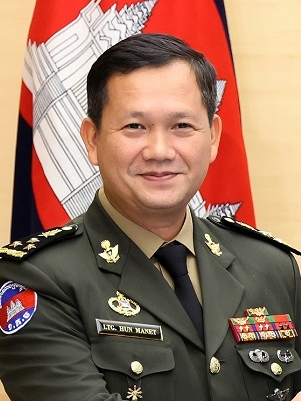
ฮุน มาแณต

| honorific_prefix = พลเอกสมเด็จมหาบวรธิบดี
| name = ฮุน มาแณต
| image = Hun Manet (2022).jpg
| caption = ฮุน มาแณต ใน พ.ศ. 2565
| native_name = ហ៊ុន ម៉ាណែត
| office = นายกรัฐมนตรีกัมพูชา
| term_start = 22 สิงหาคม พ.ศ. 2566
| predecessor = ฮุน เซน
| office1 = สมาชิกรัฐสภากัมพูชา
| term_start1 = 21 สิงหาคม พ.ศ. 2566
| constituency1 = พนมเปญ
| birth_place = อำเภอเมโมต จังหวัดกำปงจาม กัมพูชาประชาธิปไตย
| nationality = ชาวเขมร|เขมร
| education = วิทยาลัยการทหารสหรัฐ (วิทยาศาสตรบัณฑิต|วท.บ.)มหาวิทยาลัยนิวยอร์ก (ศิลปศาสตรมหาบัณฑิต|ศศ.ม)มหาวิทยาลัยบริสตอล (ปรัชญาดุษฎีบัณฑิต|ปร.ด.)
| party = พรรคประชาชนกัมพูชา
| spouse = ปึจ จันท์โมนี
| parents = ฮุน เซนบุน รานี
| relations = ฮุน มานิต (น้องชาย)ฮุน มานี (น้องชาย)
| module = Infobox military person|embed=yes
|branch = ไฟล์:Emblem of Royal Cambodian Army.png|25px กองทัพบกกัมพูชา
|serviceyears = 2538–2566
|rank = ไฟล์:Cambodian Army OF-09.svg|15px ยศทหารกองทัพกัมพูชา|พลเอก
|commands = ผู้บัญชาการกองทัพบกกัมพูชาหน่วยอารักขานายกรัฐมนตรี คณะเสนาธิการร่วมกองทัพบกกัมพูชา หน่วยรบต่อต้านการก่อการร้ายแห่งชาติ
|battles = กรณีพิพาทพรมแดนไทย–กัมพูชา
|awards = ไฟล์:KHM Ordre Royal du Cambodge - Grand Croix BAR.png|25px เครื่องอิสริยยศพระราชาณาจักรกัมพูชา|เครื่องอิสริยยศพระราชาณาจักรกัมพูชา ชั้นมหาเสรีวัฒน์เหรียญผู้ป้องกันชาติ
| monarch = พระบาทสมเด็จพระบรมนาถ นโรดม สีหมุนี
พลเอก 'ฮุน มาแณต' ลูกชายคนโต 'ฮุน เซน' เลื่อนขั้นเป็นพลเอก สื่อต่างชาติมองปูทางสืบทอดอำนาจ ฮุน มาแณต (, "หุนฺ มาแณตฺ"; เกิด 20 ตุลาคม พ.ศ. 2520) หรือบรรดาศักดิ์ว่า สมเด็จมหาบวรธิบดี ฮุน มาแณต (, "สมฺเดจฺมหาบวรธิบดี หุนฺ มาแณตฺฯ") เป็นนายทหารและนักการเมืองชาวกัมพูชา นายกรัฐมนตรีกัมพูชาคนปัจจุบัน อดีตผู้บัญชาการทหารบกและรองผู้บัญชาการทหารสูงสุดกัมพูชา เป็นบุตรคนที่สองในจำนวนหกคนของฮุน เซน อดีตนายกรัฐมนตรี และ ประธานองคมนตรีแห่งราชอาณาจักรกัมพูชา คนปัจจุบัน กับบุน รานี
== ประวัติ ==
ฮุน มาแณต เกิดวันที่ 20 ตุลาคม พ.ศ. 2520 ที่หมู่บ้านเกาะทมา อำเภอเมโมต จังหวัดกำปงจาม ในช่วงที่เขมรแดงปกครองกัมพูชา โดยเป็นบุตรคนที่สองจากทั้งหมดหกคนของฮุน เซน และบุน รานี เขาสืบเชื้อสายกัมพูชาเชื้อสายจีน|จีนแต้จิ๋วจากฮุน เนียง ผู้เป็นปู่Forest (2008), p. 178 "Sino-khmer originaire du district de Krauch Chmar 140, Hun Sèn descend par ses grands-parents paternels d'une famille de propriétaires terriens qui paraît correspondre au stéréotype du Chinois – téochiew ? – implanté en zone rurale, c'est-à-dire aisée mais sans pouvoir administratif. Par sa mère, il descendrait inversement d'une tête de réseau....."Time (magazine)|Time, Volume 136 (1990), p. 329 Beijing has not softened its hostility toward Hun Sen, but there are subtle signs that China may yet shift its position. Some officials now mention that Hun Sen's grandfather was Chinese, seeming to hint at the possibility of a new.... ในคืนวันเกิด มีแสงสว่างส่องผ่านหลังคาบ้าน ซึ่งฮุน เซน เชื่อว่าบุตรคนนี้เกิดจากอำนาจของสิ่งเหนือธรรมชาติ ที่ได้รับการบูชาในบ้านเกาะทมา
ฮุน มาแณต เติบโตและได้รับการศึกษาทั่วไปในพนมเปญ Like father, like son in Cambodia และเคยเดินทางเข้ารับการศึกษาที่โรงเรียนนายร้อยพระจุลจอมเกล้าในประเทศไทยเป็นระยะเวลา 2 ปี ก่อนสำเร็จการศึกษาจากวิทยาลัยการทหารสหรัฐ (เวสต์พอยต์) เมื่อ พ.ศ. 2542 Commencement; West Point Graduates Include Ruler's Son New York Times, May 30, 1999 โดยเป็นบัณฑิตชาวกัมพูชาคนแรกของสถาบันนี้ และเป็นหนึ่งในนักเรียนนายร้อยต่างชาติเพียง 7 คนที่สำเร็จการศึกษาในปีนั้น จากนั้นได้ศึกษาต่อด้านเศรษฐศาสตร์ที่มหาวิทยาลัยนิวยอร์ก สหรัฐ|ประเทศสหรัฐจนจบปริญญาโท และในปี พ.ศ. 2551 ศึกษาต่อเศรษฐศาสตร์ที่มหาวิทยาลัยบริสตอล ประเทศอังกฤษจนจบปริญญาเอก
ฮุน มาแณต สมรสกับปึจ จันท์โมนี (, "เพชฺรฺ จันทฺมุนี") มีบุตรธิดา 3 คน
== การทำงาน ==
ฮุน มาแณต ได้เข้าร่วมกองทัพกัมพูชาในปี พ.ศ. 2538 รับราชการกองทัพกัมพูชา ยศร้อยตรี สังกัดกองพลน้อยที่ 70 ฮุน มาแณต ได้รับการประดับยศพลจัตวา เมื่อวันที่ 13 ตุลาคม พ.ศ. 2552 และเลื่อนเป็นพลตรี และดำรงตำแหน่งผู้บัญชาการกองพลน้อยที่ 70 ซึ่งมีหน้าที่ต่อต้านการก่อการร้าย Hun Sen Opens Counterterror Building VOA News, 21 April 2010 และตำแหน่งผู้บัญชาการกองกำลังพิทักษ์ผู้นำ เมื่อวันที่ 3 มกราคม พ.ศ. 2554 “ฮุนเซน” ใหญ่คับเขมร ตั้งลูกชายบัญชา 2 กองพลพิทักษ์พ่อ เอเอสทีวีผู้จัดการ, 5 มกราคม 2554
ในกรณีพิพาทพรมแดนไทย–กัมพูชา เมื่อปี พ.ศ. 2554 ฮุน มาแณต เป็นผู้บัญชาการรบของฝั่งกัมพูชา และได้รับบาดเจ็บจากการสู้รบในกรณีพิพาทดังกล่าว ต่อมาในปี 2562 เขาดำรงตำแหน่งผู้บัญชาการทหารบกราชอาณาจักรกัมพูชา และรองผู้บัญชาการทหารสูงสุดกัมพูชา
ในวันที่ 26 กรกฏาคม พ.ศ. 2566 ฮุน เซน ได้ประกาศลาออกจากตำแหน่งนายกรัฐมนตรีกัมพูชา และประกาศให้ฮุน มาแณต สืบทอดตำแหน่งนี้ต่อไป โดยพระบาทสมเด็จพระบรมนาถ นโรดม สีหมุนี มีพระบรมราชโองการโปรดเกล้าฯ ให้ฮุน มาแณต ดำรงตำแหน่งนายกรัฐมนตรี เมื่อวันที่ 7 สิงหาคม และรัฐสภากัมพูชามีมติรับรองเขาเมื่อวันที่ 22 สิงหาคม ทั้งนี้ คณะรัฐมนตรีใหม่มีกำหนดสาบานตนเข้ารับตำแหน่งในวันเดียวกัน
== เกียรติยศ==
=== บรรดาศักดิ์ ===
* 8 สิงหาคม พ.ศ. 2566 – 3 กันยายน พ.ศ. 2566 : เอกอุดมกิตติเทศาภิบาลบัณฑิต ฮุน มาแณต (, "เอกฺอุตฺตมฺกิตฺติเทสาภิบาลฺบณฺฑิตฺ หุนฺ มาแณตฺฯ")
* 3 กันยายน พ.ศ. 2566 – ปัจจุบัน : สมเด็จมหาบวรธิบดี ฮุน มาแณต (, "สมฺเดจฺมหาบวรธิบดี หุนฺ มาแณตฺฯ")
=== เครื่องราชอิสริยาภรณ์ ===
* ไฟล์:KHM Grand Order of National Merit.svg|80x80px เครื่องราชอิสริยาภรณ์ชาตุปการ
* ไฟล์:KHM Ordre Royal du Cambodge - Grand Croix BAR.svg|80x80px เครื่องอิสริยยศพระราชาณาจักรกัมพูชา|เครื่องราชอิสริยาภรณ์พระราชอาณาจักรกัมพูชา ชั้นมหาสิริวัฒน์
* ไฟล์:KHM National Defence Medal - gold x2 BAR.svg|80x80px เหรียญป้องกันประเทศ ประดับดาวทอง 2 ดวง
* ไฟล์:KHM National Defence Medal - silver x2 BAR.svg|80x80px เหรียญป้องกันประเทศ ประดับดาวเงิน 2 ดวง
* ไฟล์:KHM National Defence Medal - bronze x2 BAR.svg|80x80px เหรียญป้องกันประเทศ ประดับดาวสำริด 2 ดวง
* ไฟล์:KHM Anussara Medal.png|80x80px เหรียญอนุสรณ์เฉลิมพระเกียรติ
=== หลักสูตรทหาร ===
* ไฟล์:US Military Basic Military Parachutist Badge.png|70x70px หลักสูตรกระโดดร่ม ชั้นที่ 3 ทบ.สหรัฐ
* ไฟล์:AirAssault.gif|70x70px หลักสูตรโจมตีทางอากาศ ทบ.สหรัฐ
==อ้างอิง==
หมวดหมู่:ทหารชาวกัมพูชา
หมวดหมู่:บุคคลจากวิทยาลัยการทหารสหรัฐ
หมวดหมู่:ฮุน เซน
หมวดหมู่:ศิษย์เก่าจากมหาวิทยาลัยบริสตอล
หมวดหมู่:ศิษย์เก่าจากมหาวิทยาลัยนิวยอร์ก
หมวดหมู่:บุคคลจากจังหวัดกำปงจาม
หมวดหมู่:นายกรัฐมนตรีกัมพูชา
หมวดหมู่:ชาวกัมพูชาเชื้อสายจีน
หมวดหมู่:บุตรของนายกรัฐมนตรีกัมพูชา|มาแณต